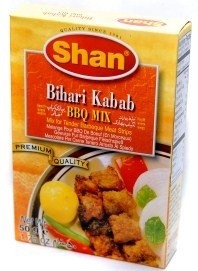
Item Name: Shan Bihari Kabab BBQ Mix - 50g
Bullet Point 1: Bihari Kabab
Bullet Point 2: Easy to make Hard to Resist
Bullet Point 3: Tender Barbeque Meat Strips
Bullet Point 4: Premium Quality
Product Description: Bihari Kabab BBQ Mix is for Tender Barbeque Meat Strips
Value: 1.0
Unit: Count

Price: 8.93